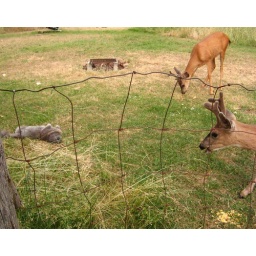
Athena rolling on her back and showing her cute belly in the face of the deer being fed.